Australian comedy

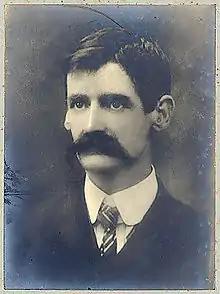
Henry Lawson

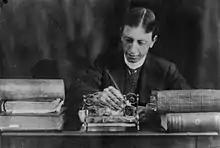
C.J. Dennis, poet and humourist of the Australian vernacular

The "Australian sense of humour" is often characterised as dry, irreverent and ironic, exemplified by some of the works of performing artists like Barry Humphries and Paul Hogan and by character creations such as mock-talk-show hosts Norman Gunston (Garry McDonald) and Roy and HG (John Doyle and Greig Pickhaver). Australian humour was influenced by the convict origins of European Australian history. It is today expressed in Australian slang as well as throughout Australian film, literature, and other media. While outback and "bronzed Aussie" stereotypes are a rich source of Australian comedy, so are the urban rituals and exuberant cosmopolitanism of much of contemporary Australia, as expressed by auteurs like Baz Luhrmann in the 1993 film "Strictly Ballroom". The quirks of Australian multiculturalism have also provided fodder for comedy: from "They're a Weird Mob" (1957) about an Italian immigrant adapting to Sydney life; to the works of Vietnamese refugee Anh Do and Egyptian born Akmal Saleh; the Guido Hatzis parody and Nick Giannopoulos' "" (2010) about second-generation Australian Greeks returning to their ancestral home. Actor Ernie Dingo is perhaps the best known Aboriginal Australian comedic performing artist. In recent years, comedy duo Hamish & Andy have dominated radio ratings with cross-medium programming showcasing larrikin ideals and spirited curiosity.